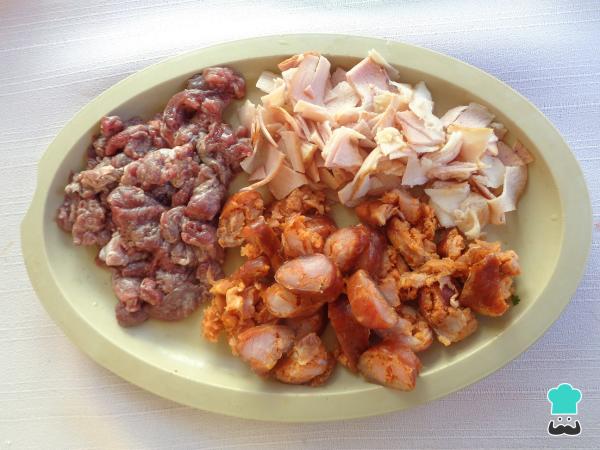
Toma la carne de cerdo, el tocino y el chorizo o longaniza y pícalo todo finamente o córtalo en cubos pequeños.Truco: Hay quien hace los tacos campechanos con papas cociendo una o dos papas medianas y añadiéndolas en cubos al final.